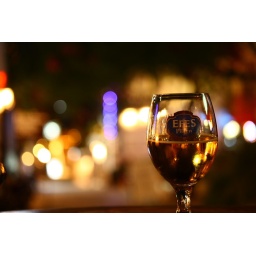
Short depth of field shot of a half full Efes glass whilst passing the evening in Kalkan.